Anne Brontë

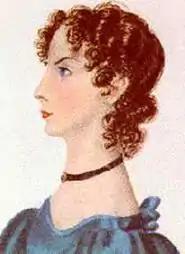
Anne Brontë, by Charlotte Brontë, 1834

Anne's studies at home included music and drawing. The Keighley church organist gave piano lessons to Anne and Emily and Branwell, and John Bradley of Keighley gave them art lessons. Each drew with some skill. Their aunt tried to teach the girls how to run a household, but they inclined more to literature. They read much from their father's well-stocked library. Their reading included the Bible, Homer, Virgil, Shakespeare, Milton, Byron, Scott, articles from "Blackwood's Edinburgh Magazine" and "Fraser's Magazine" and "The Edinburgh Review", and books of history and geography and biography.